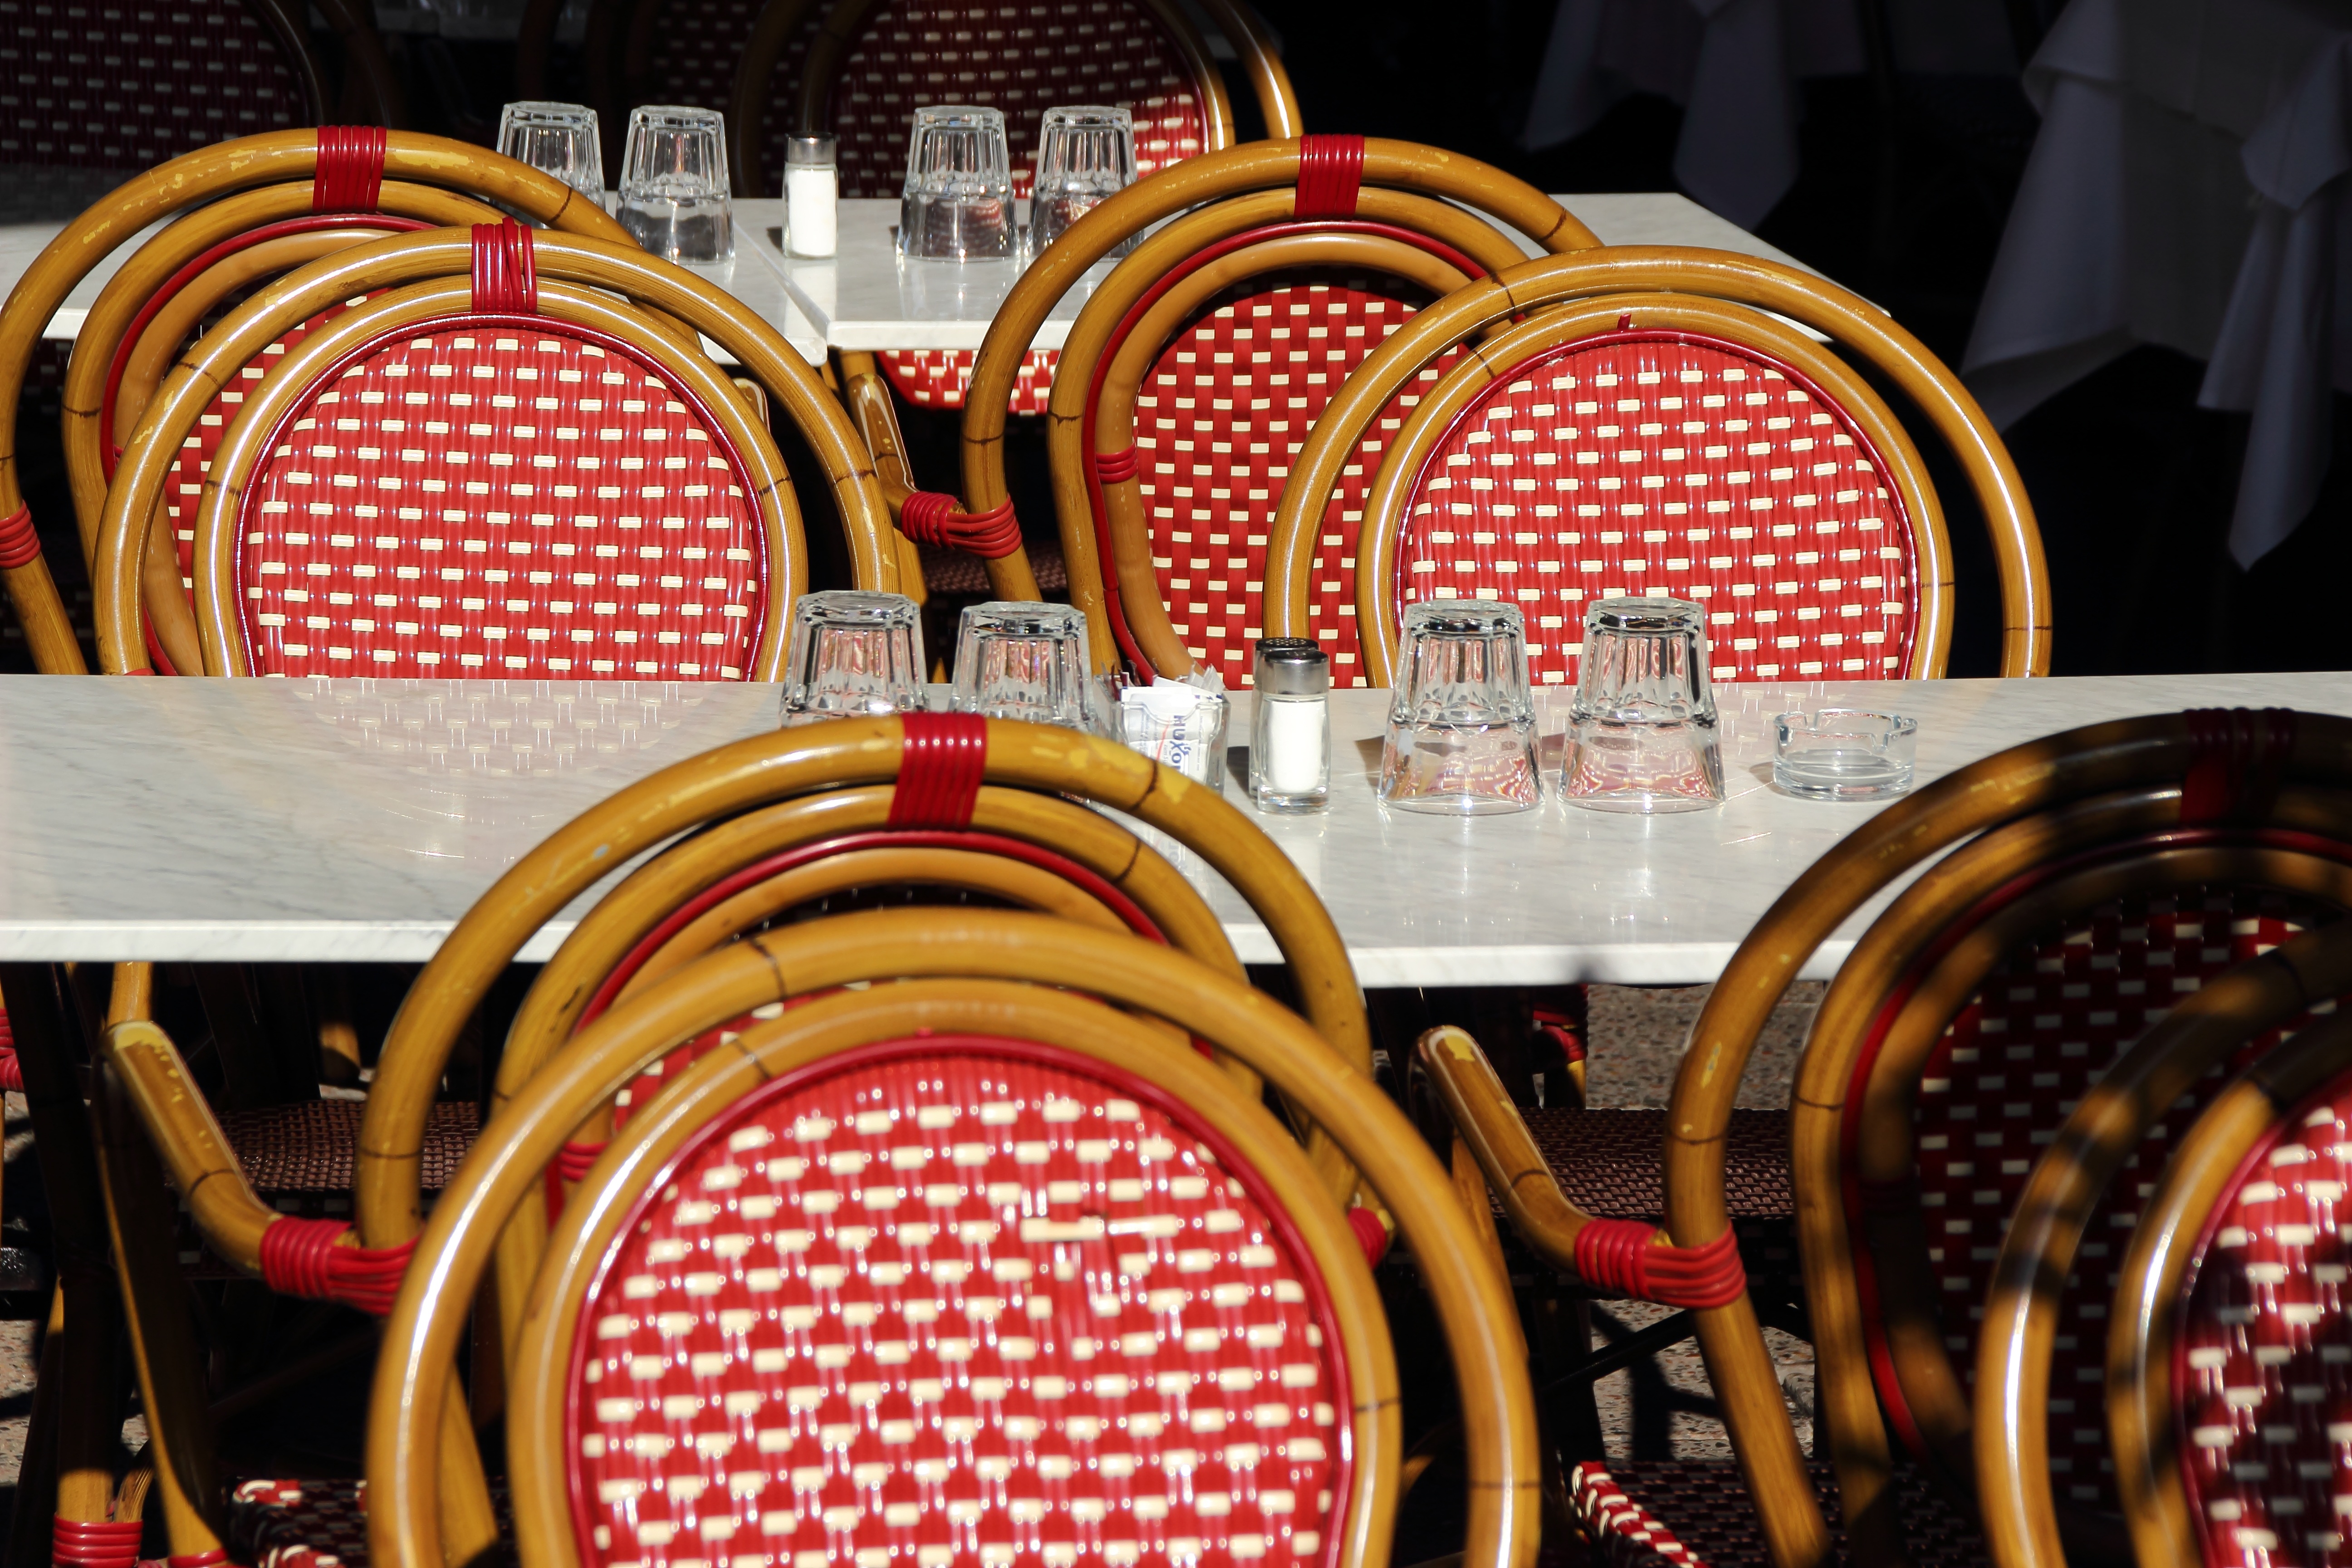
seat, restaurant, spring, machine, drink, tourism, product, chairs, glasses, out, local, gastronomy, outside catering, street cafe, beer garden, dining tables